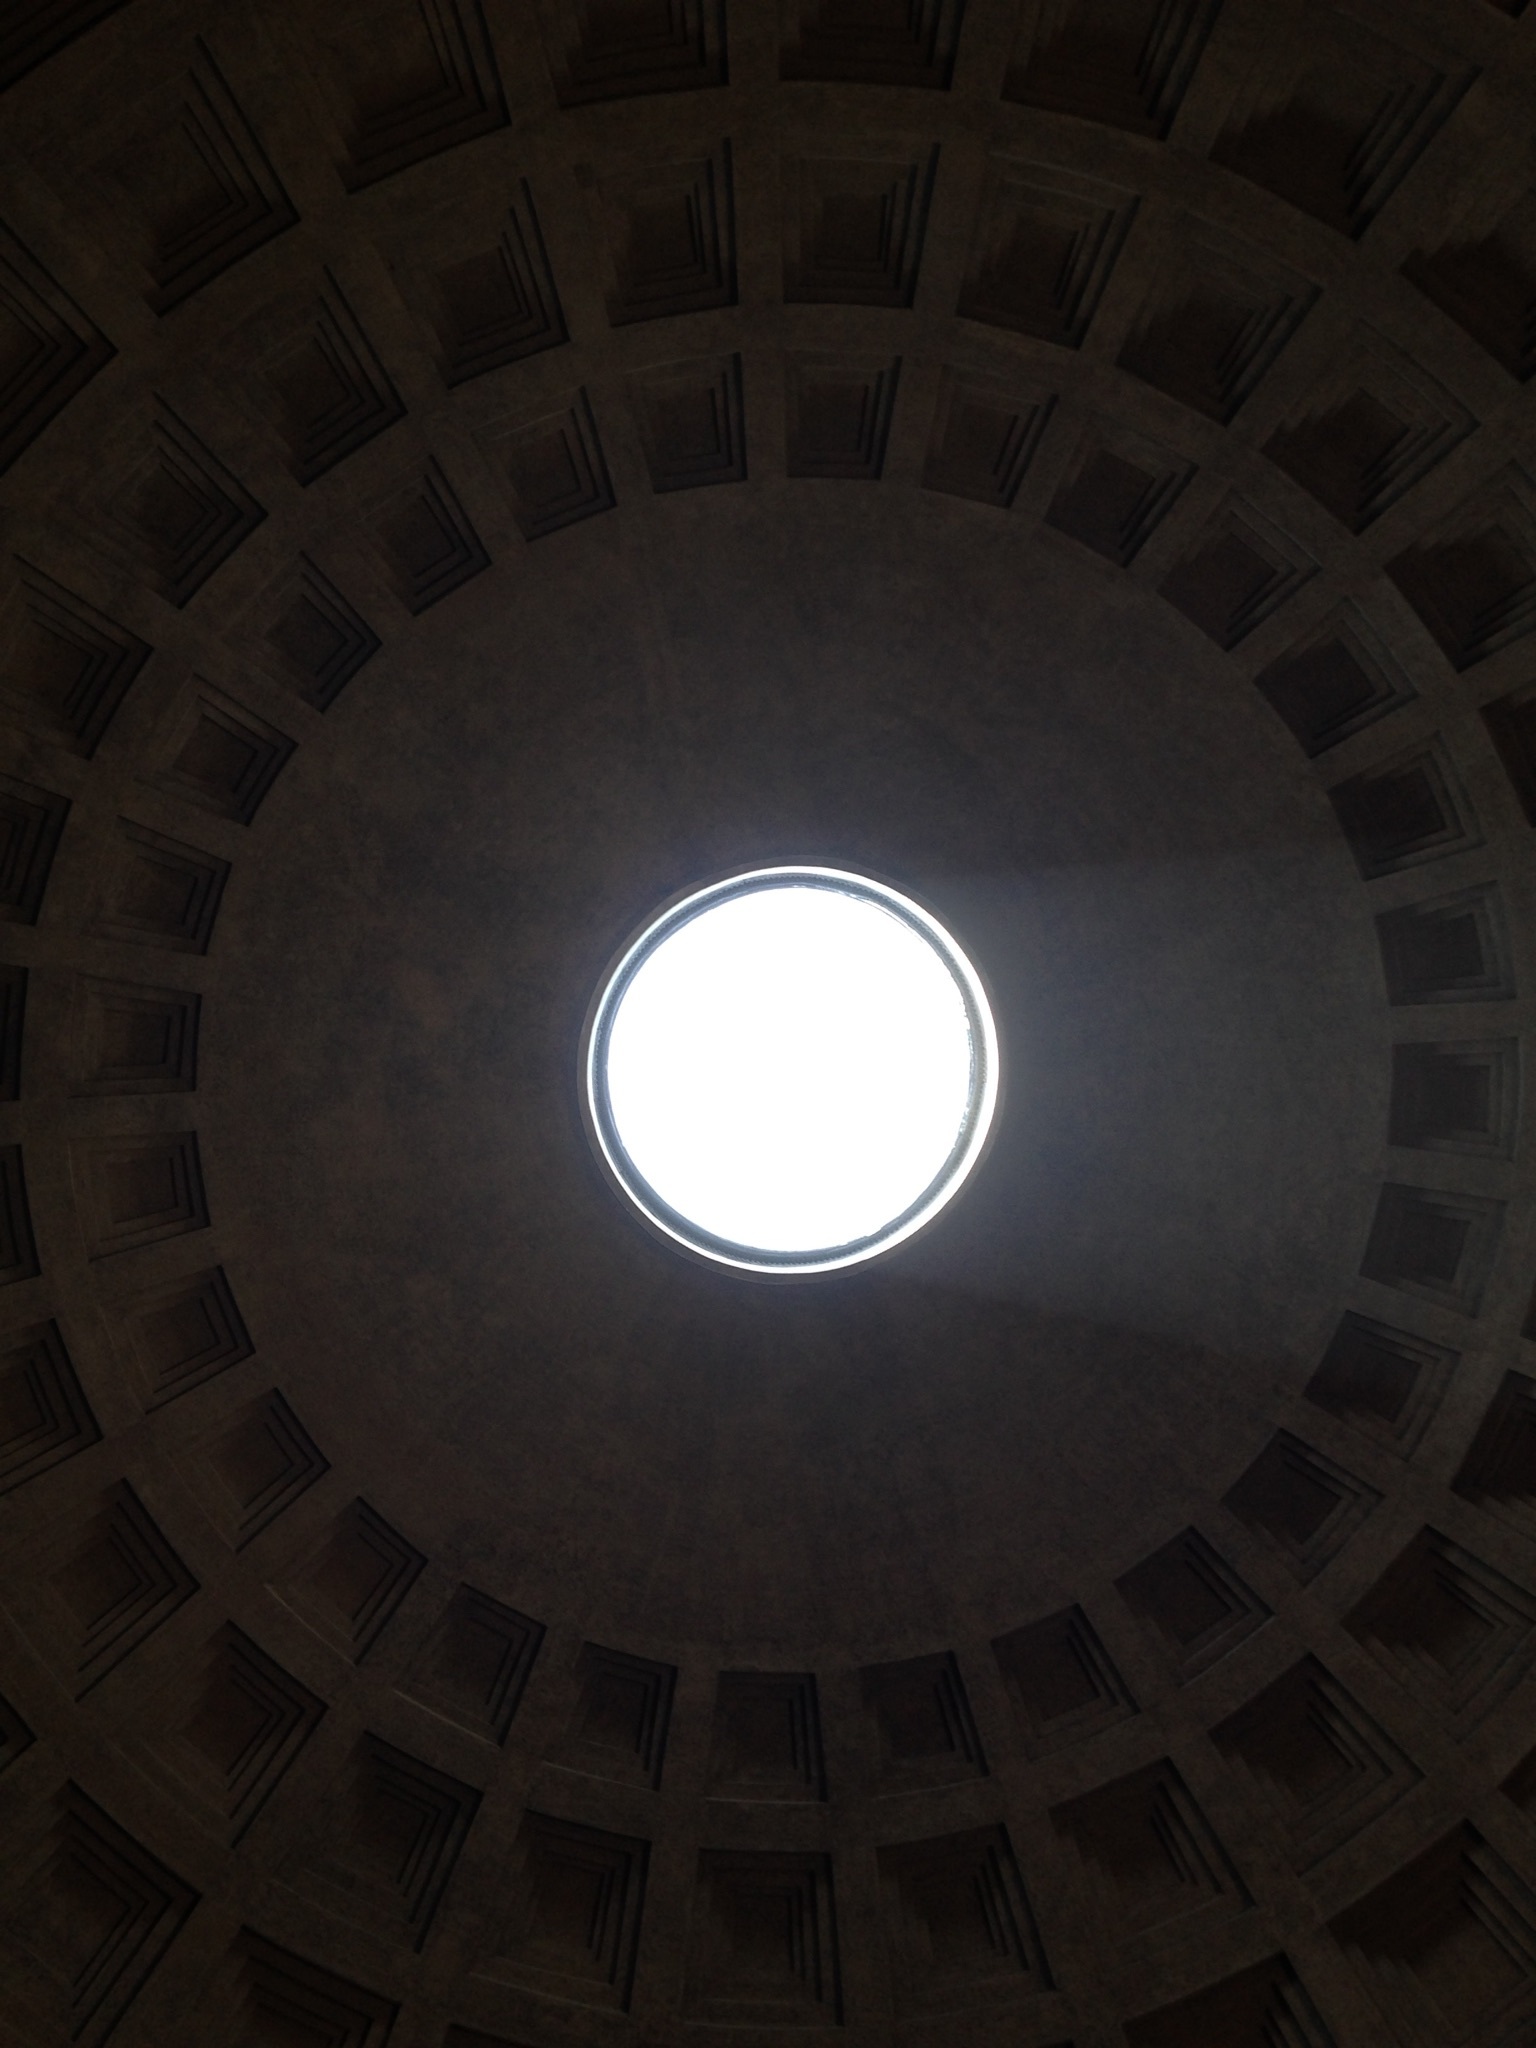
light, wheel, spiral, ceiling, lighting, circle, symmetry, dome, shape, daylighting